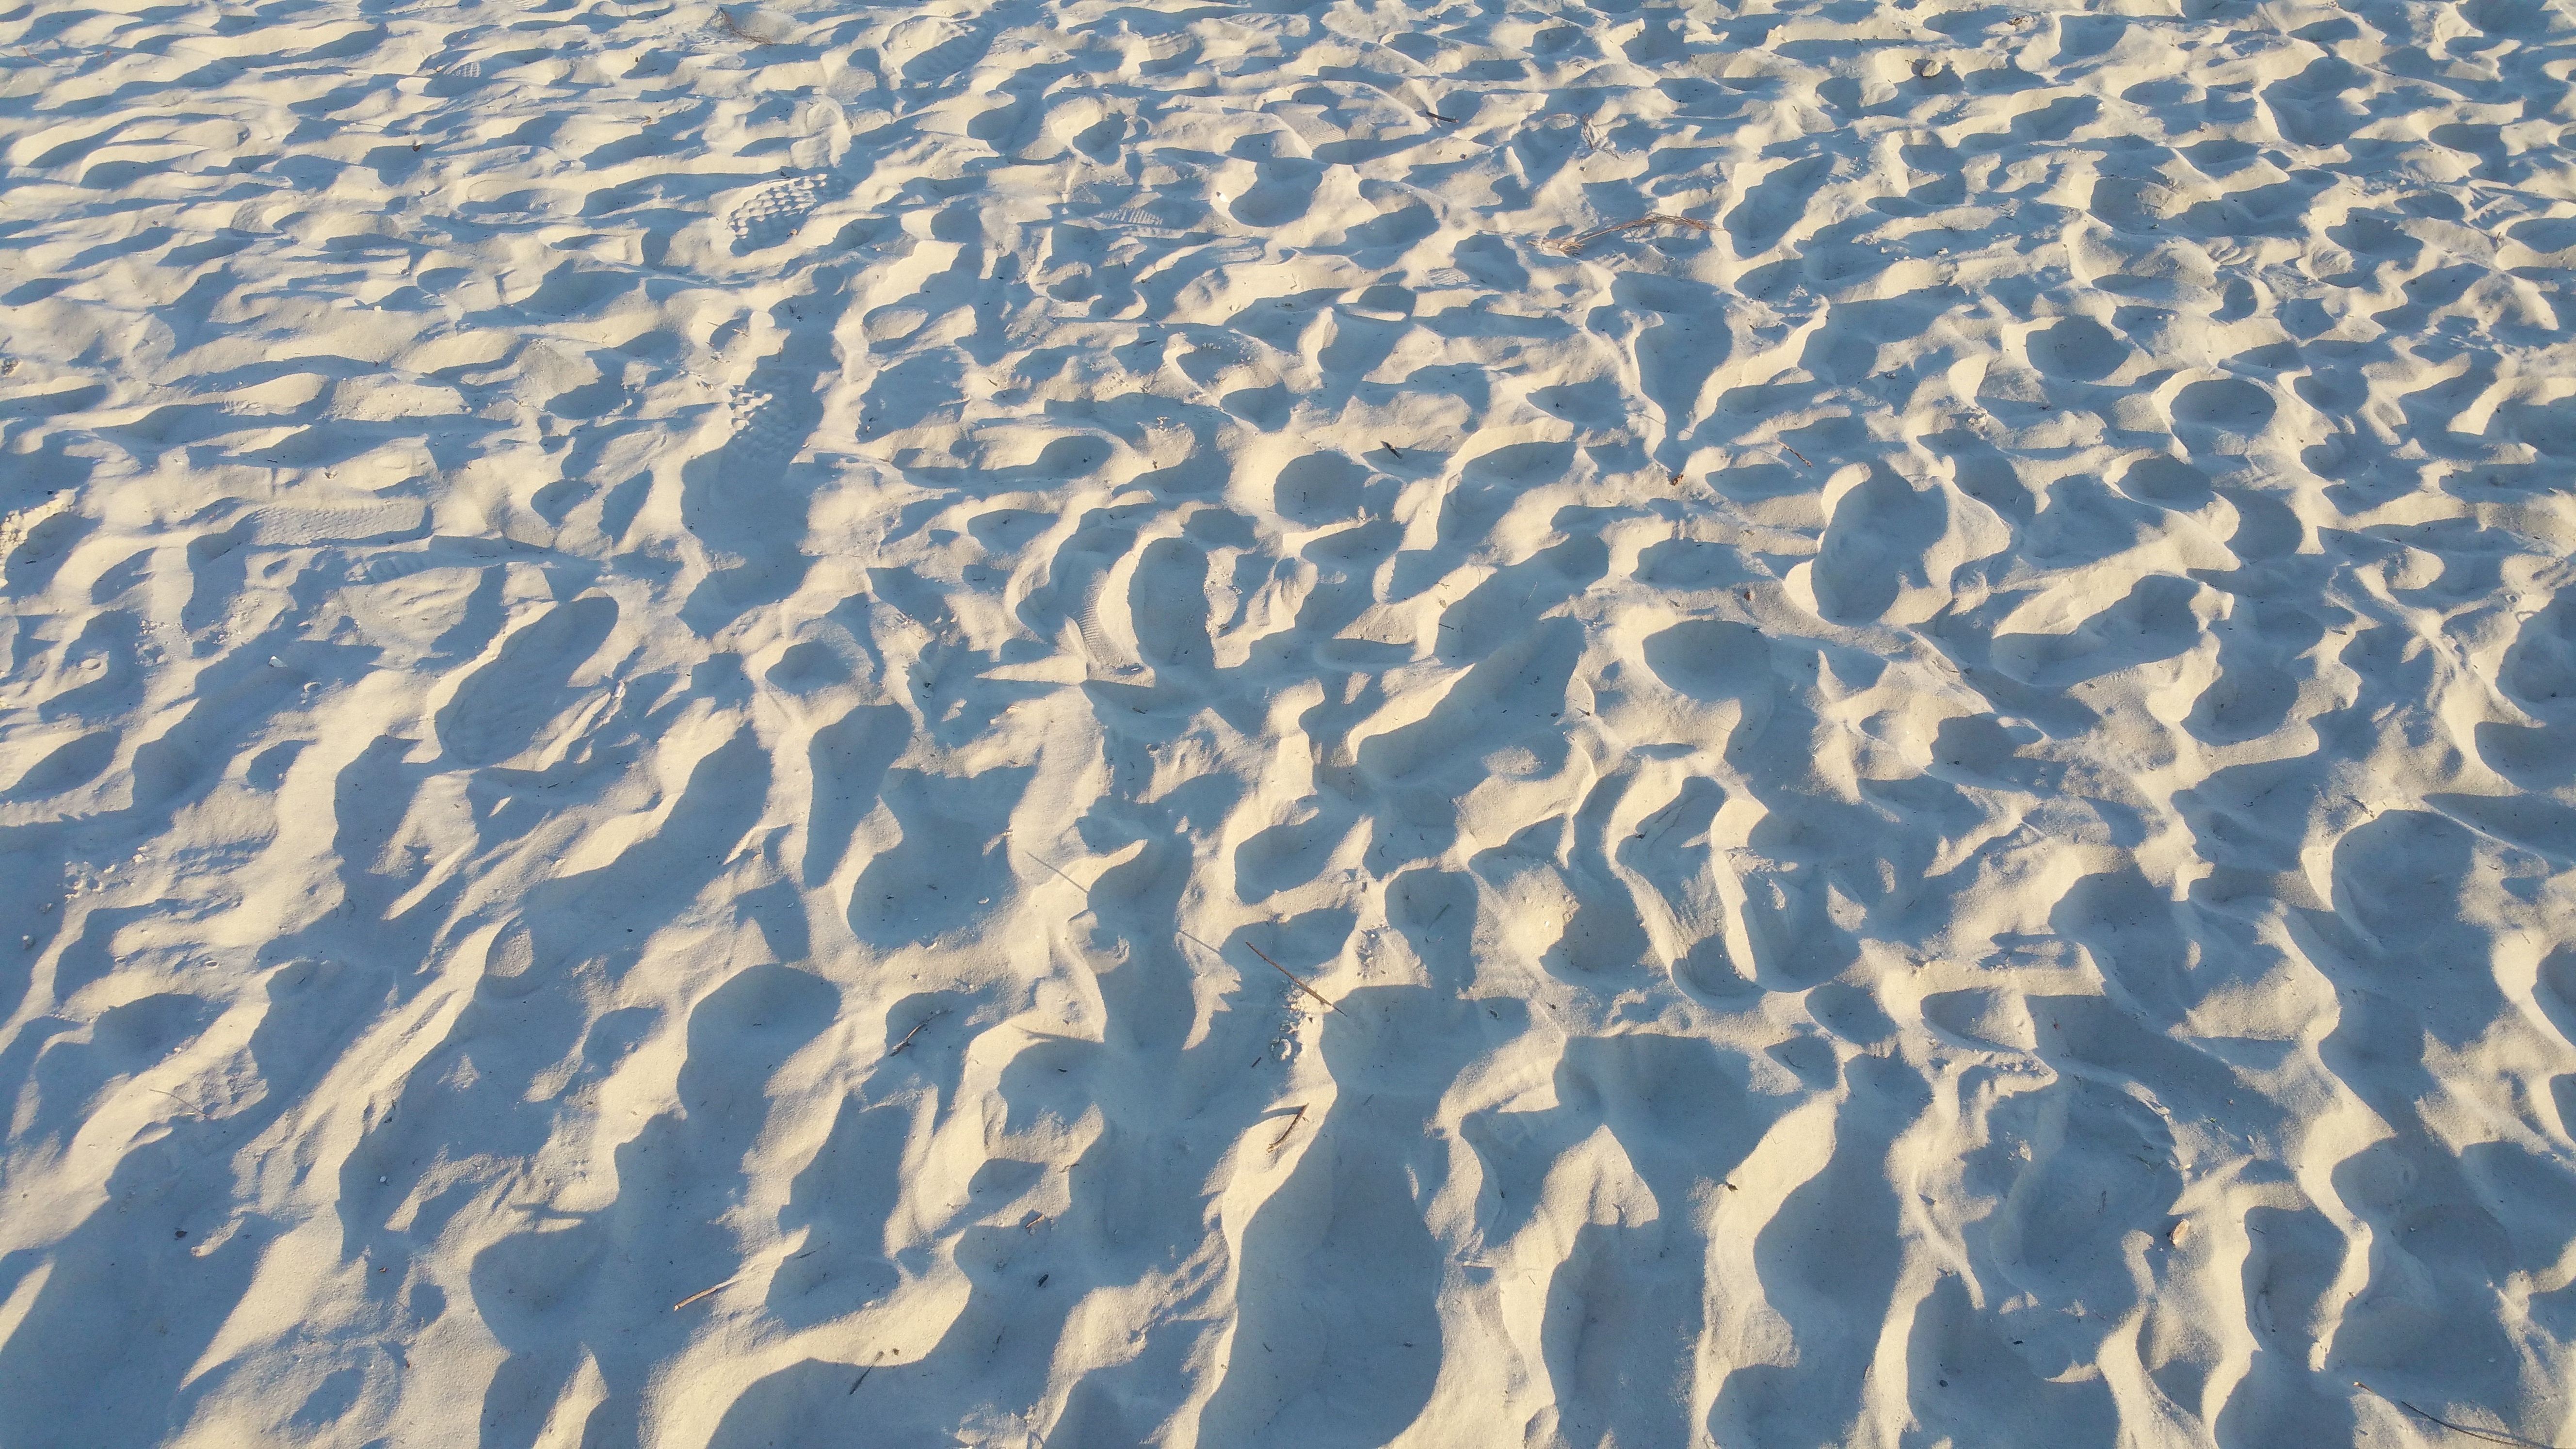
sea, sand, ocean, wave, footprints, habitat, north sea, silver beach, mudflat, natural environment